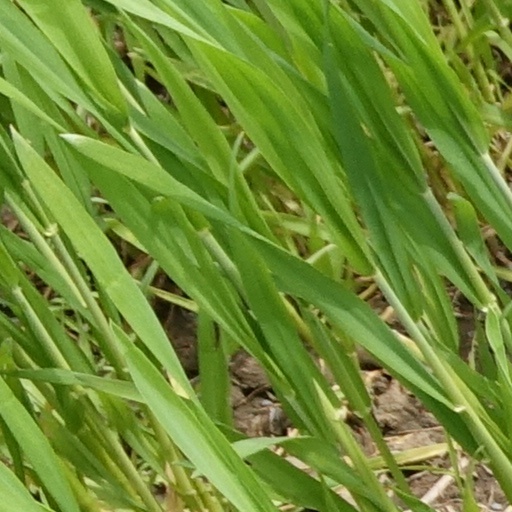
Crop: wheat